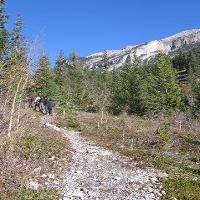
Weather: sun or clear